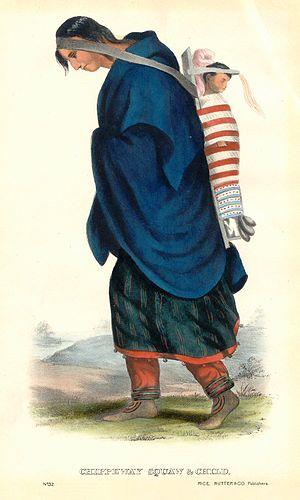
Charles Bird King est un artiste américain principalement connu pour ses portraits et en particulier pour ceux de délégués des premières nations américaines qui se rendaient à Washington. Il réalisait ces peintures sur commande du Bureau des affaires indiennes.